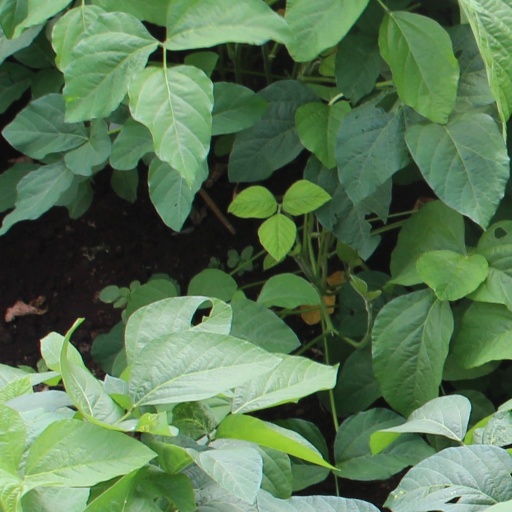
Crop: soybean